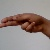
The image shows a hand gesture representing the letter 'H' in Indian Sign Language.